Gloucestershire Warwickshire Railway

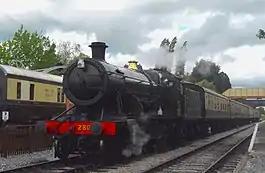
GWR 2-8-0 28xx Class No. 2807 and its train are seen at Toddington

The Gloucestershire Warwickshire Steam Railway (GWR, GWSR or Gloucs-Warks Steam Railway) is a volunteer-run heritage railway which runs along the Gloucestershire/Worcestershire border of the Cotswolds in England.